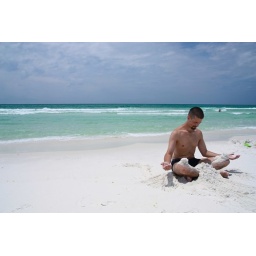
Destin, Florida. Beautiful white sand and crystal clear water... Photo by Emilia Siniak